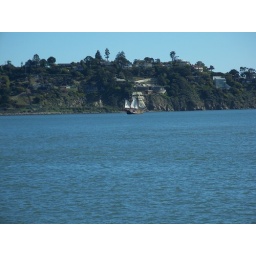
We enjoyed breakfast in a cafe and watched two small ships sail around the Bay.